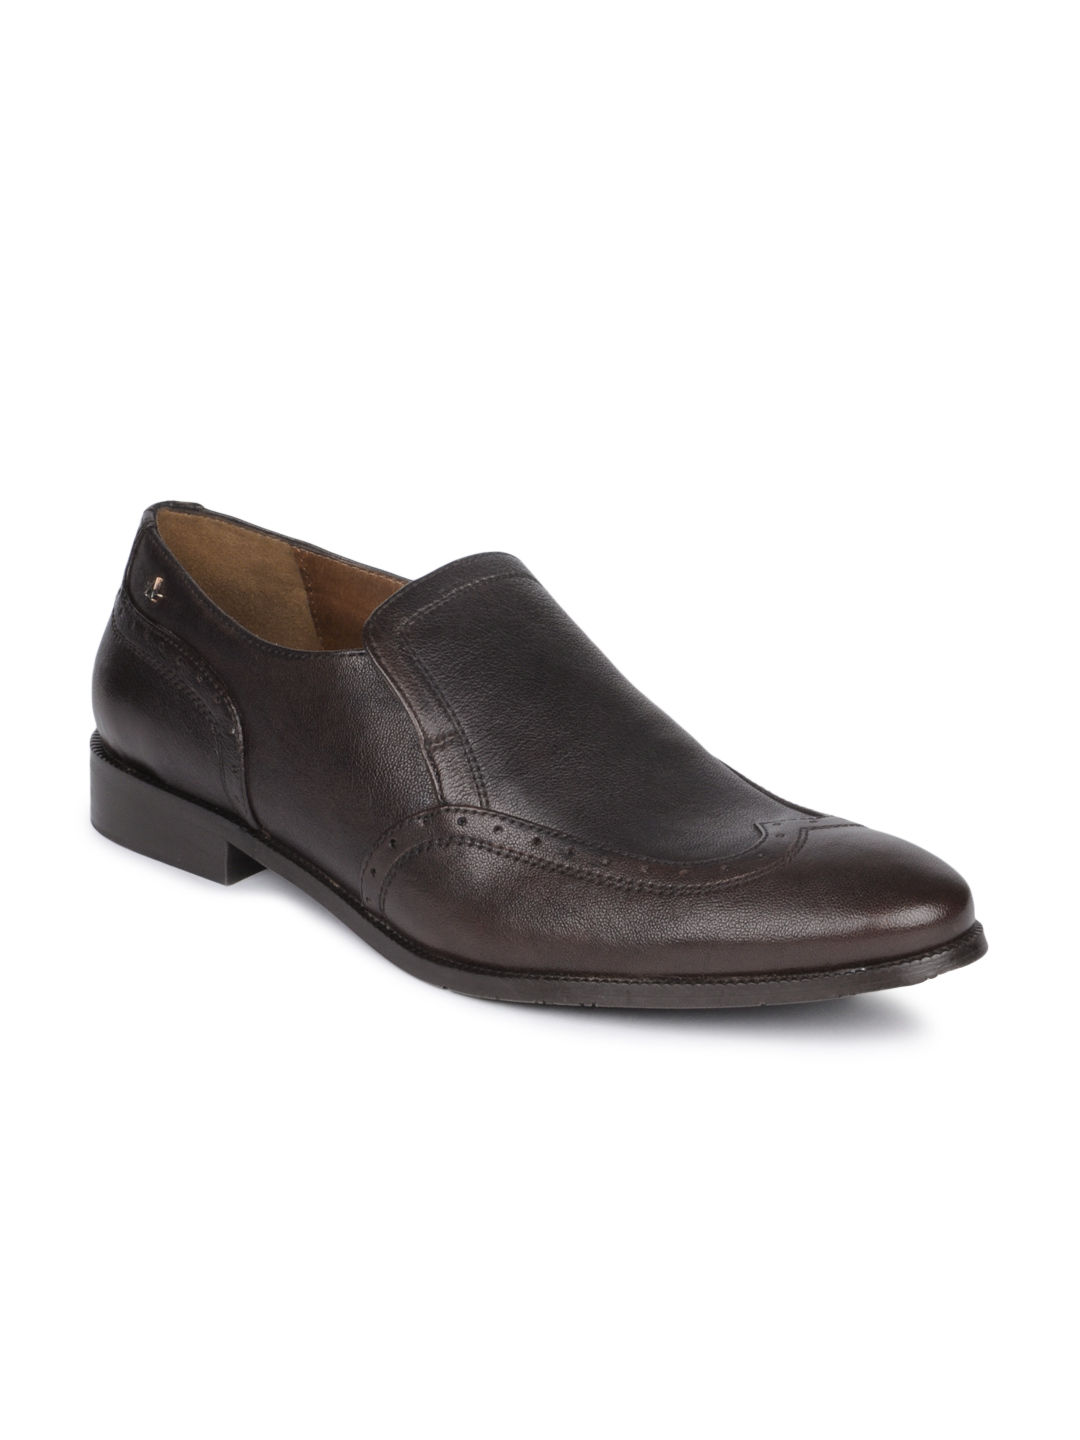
Arrow Men Brown Formal Shoes
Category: Footwear / Shoes / Formal Shoes
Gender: Men
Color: Brown
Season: Summer 2012
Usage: Formal